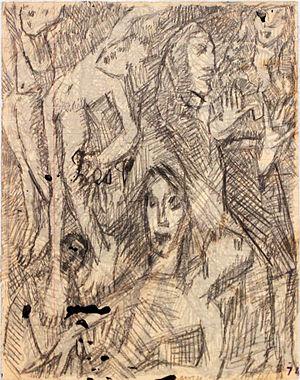
Louis Soutter est un artiste, peintre et dessinateur suisse, né à Morges, près de Lausanne, le 4 juin 1871, mort isolé par la Guerre à Ballaigues, près de Vallorbe, le 20 février 1942.